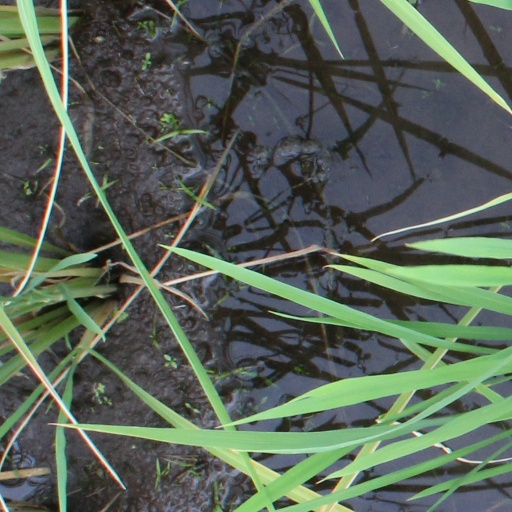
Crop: rice